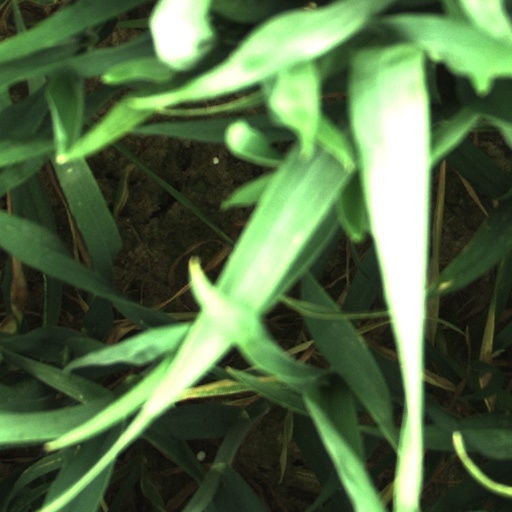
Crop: wheat